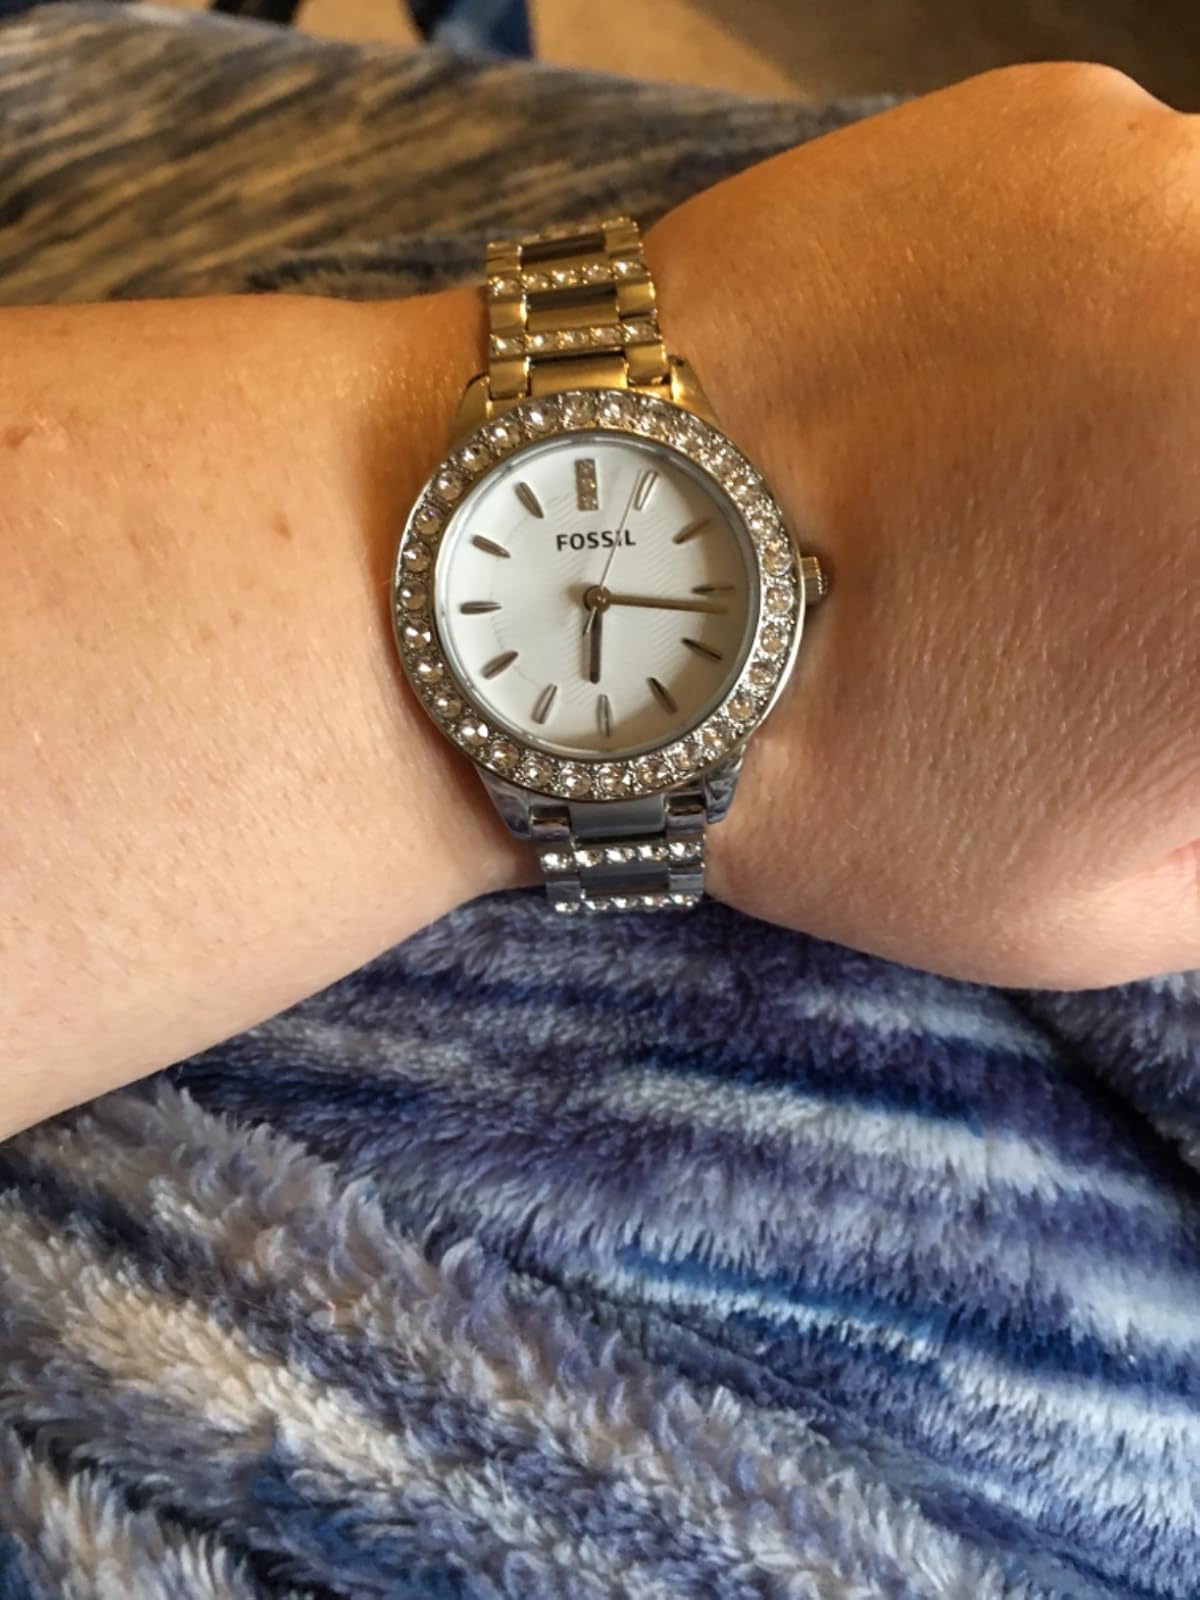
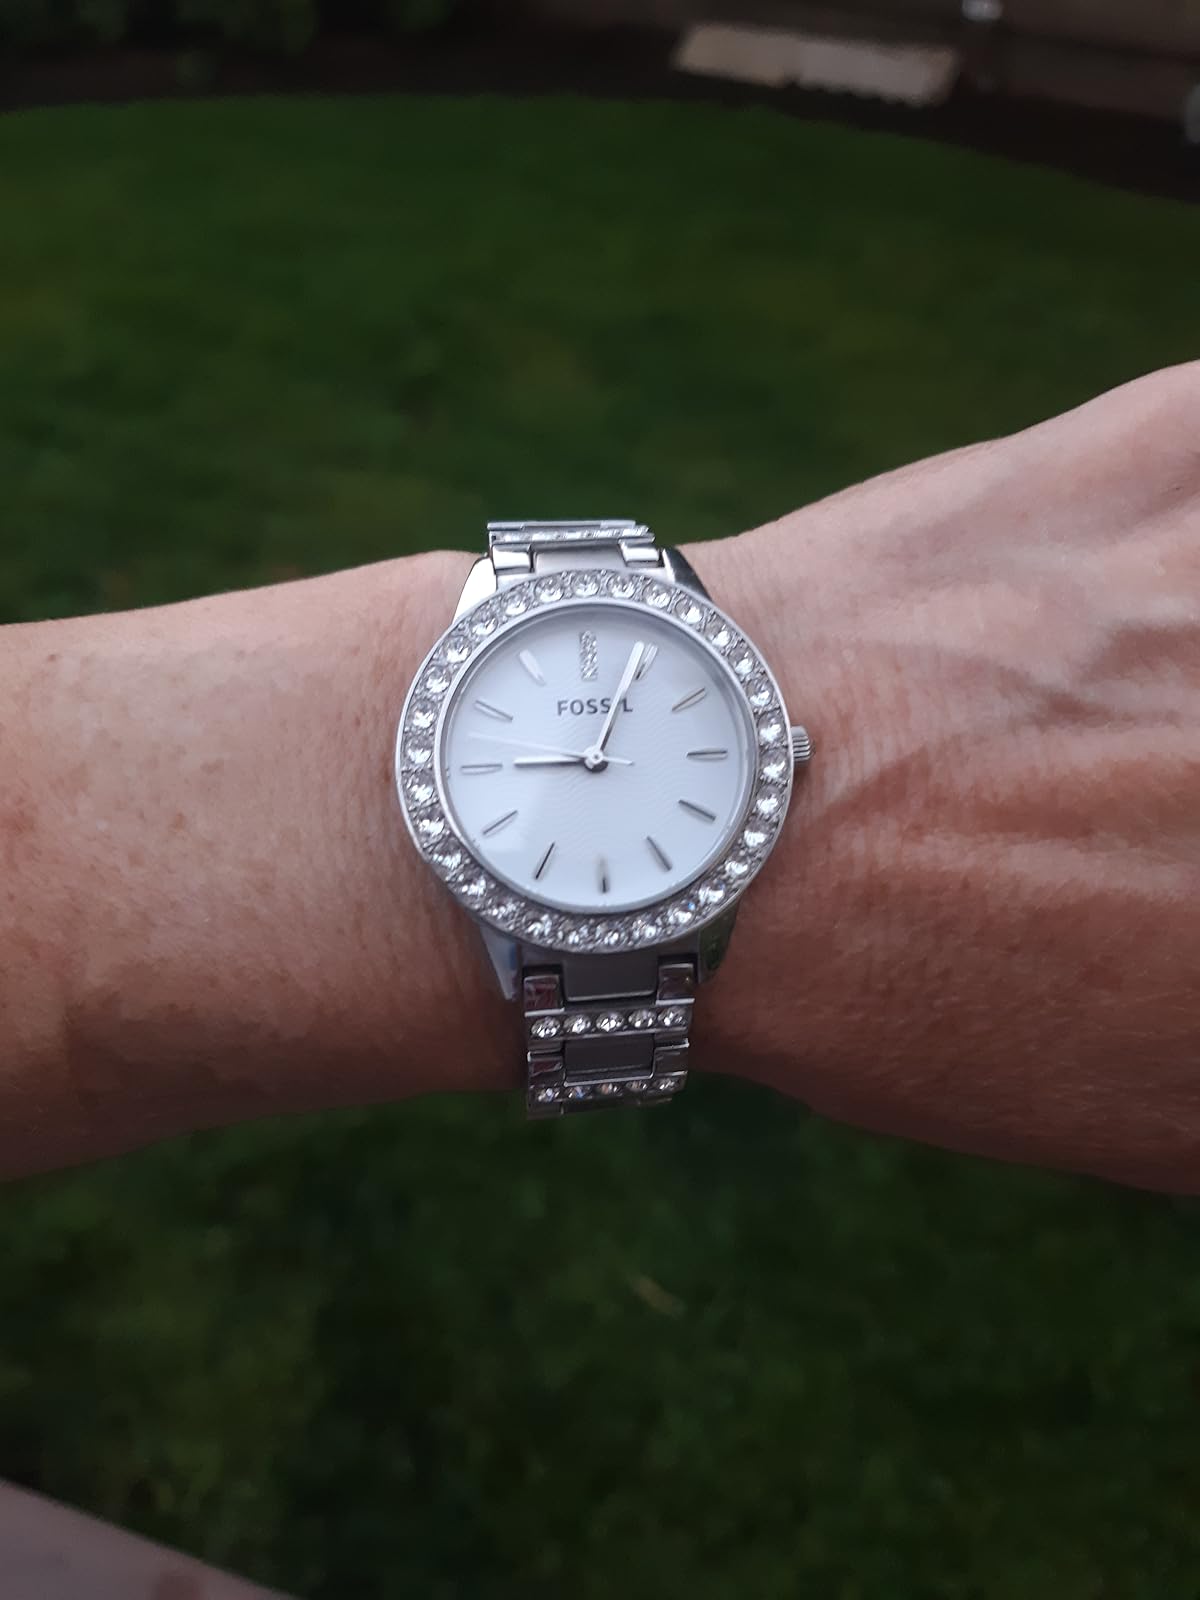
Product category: accessories_watch
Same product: yes